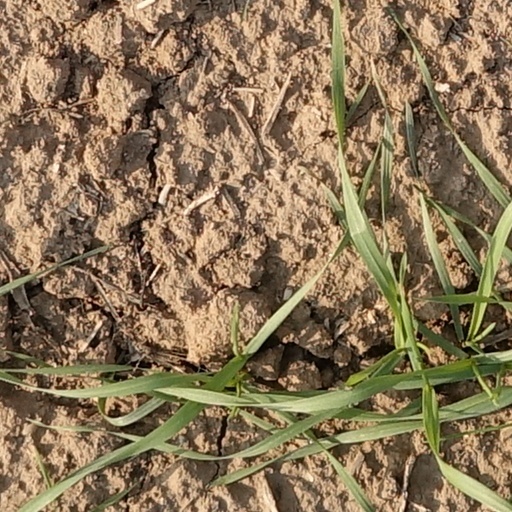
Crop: wheat